Celis White

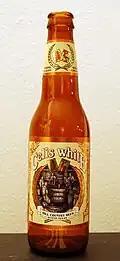
Celis White

Celis, at the age of 67, founded a microbrewery in Austin in 1992. At a Brickskeller tasting, Celis, who spoke English haltingly, remarked that he chose Texas because its inhabitants speak with a slow drawl, making them easier to understand. Celis White received a perfect four-star rating from the British beer writer Michael Jackson in his "Pocket Guide to Beer". Celis Brewery made several other varieties of beer in addition to the celebrated White, including Dubbel, Grand Cru, Pale Bock, Pale Rider and Raspberry. These types have been carried on by Michigan Brewing Company.